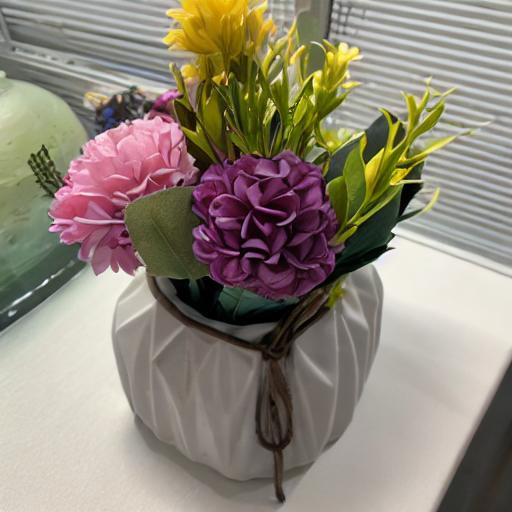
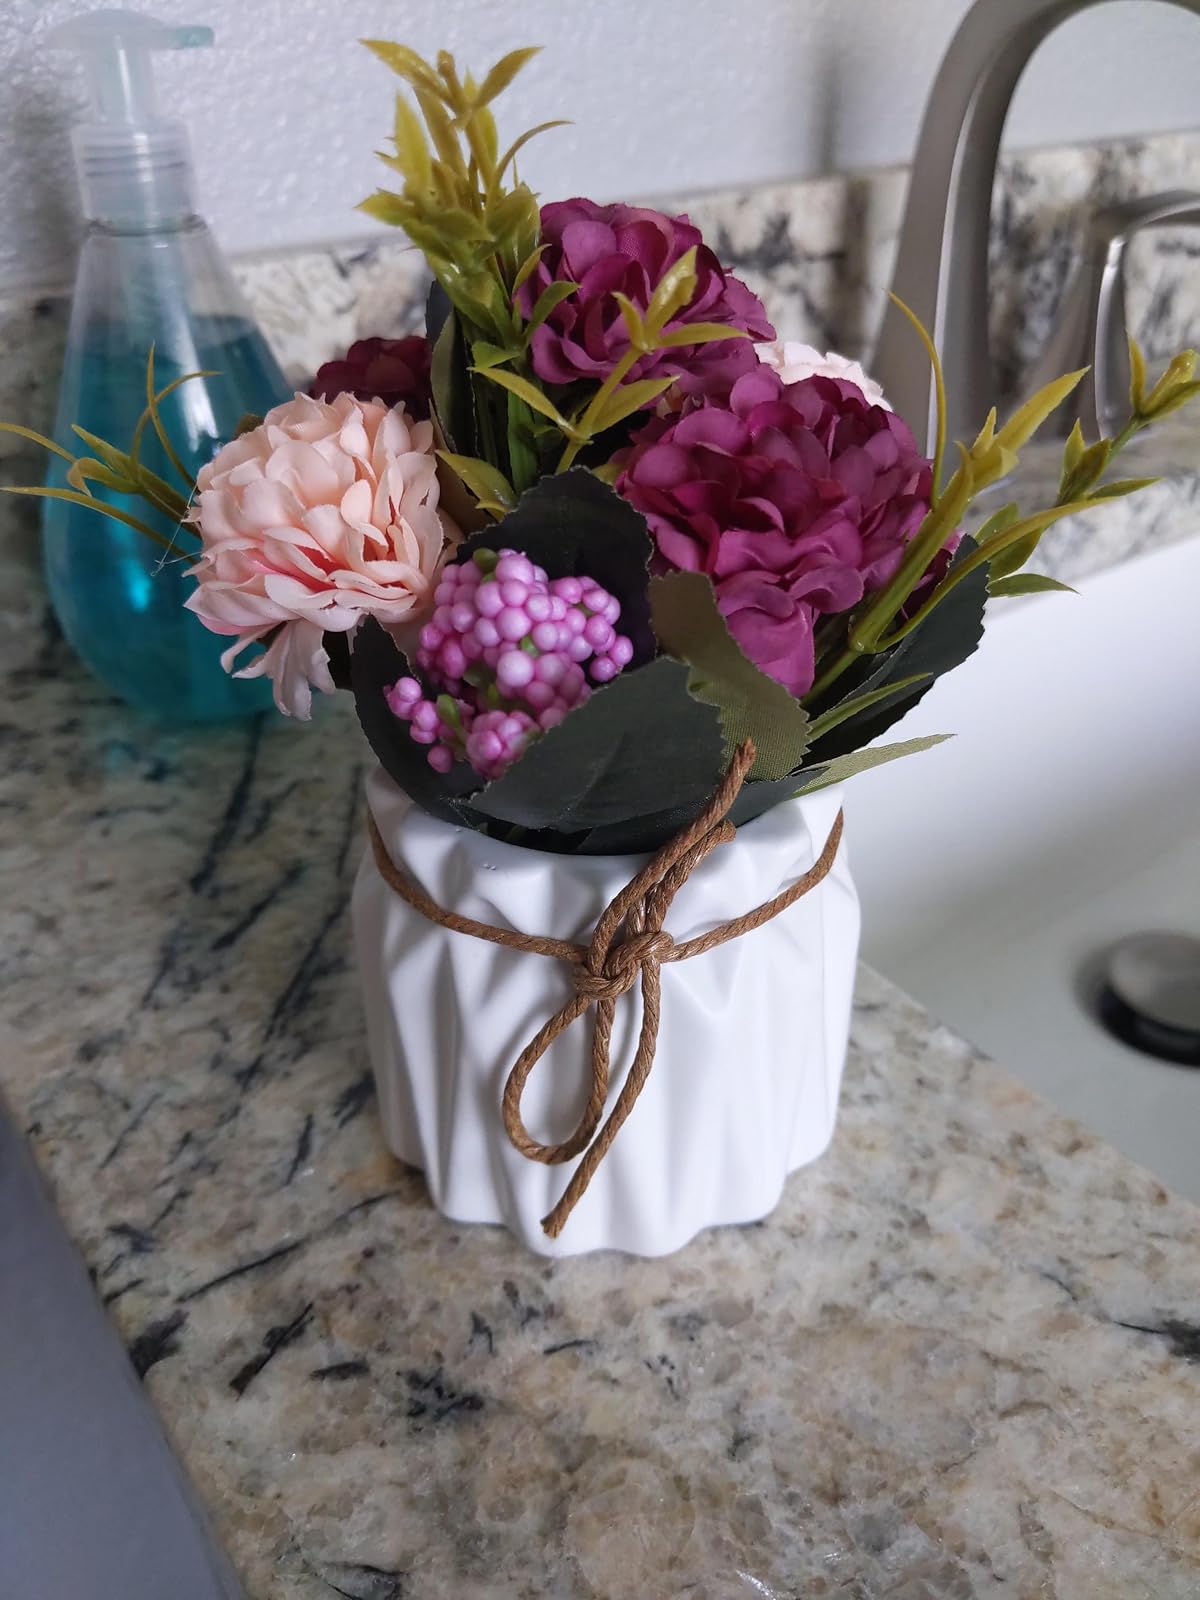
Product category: vase
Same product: no